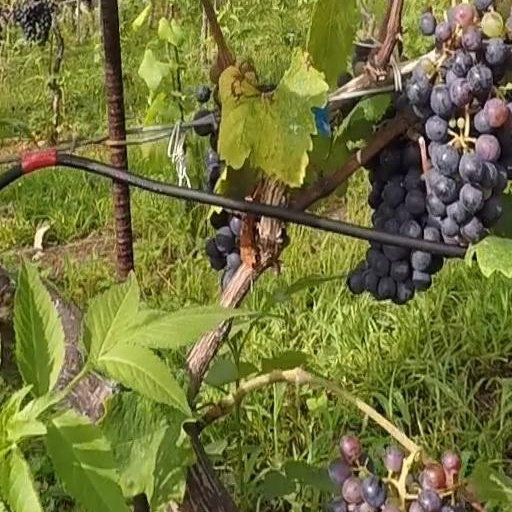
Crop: grape